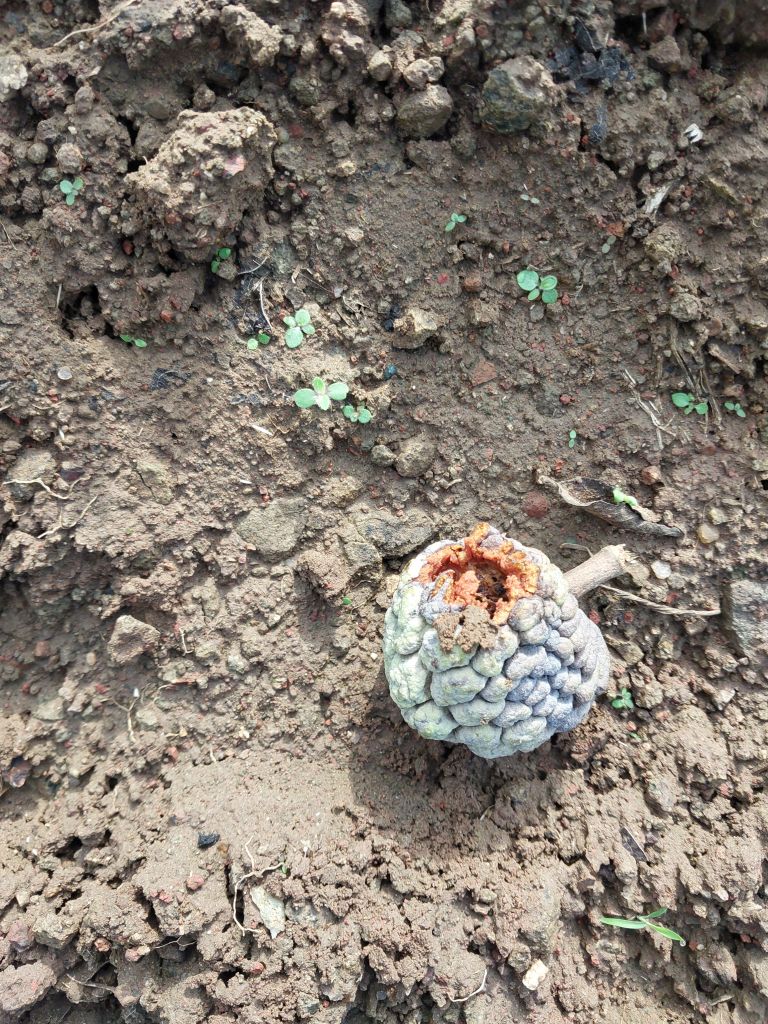
Disease label: Blank Canker